Jubilee Oval

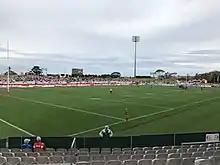
A view of the ground prior to a match between the St. George Illawarra Dragons and Canterbury-Bankstown Bulldogs in August 2018.

The St George Illawarra Dragons, formed as the result of a merger between St George and the Illawarra Steelers in 1999, use Kogarah as one of their home grounds in the National Rugby League, along with the Steelers former home, WIN Stadium in Wollongong. The newly formed Dragons used Kogarah in the 1999 NRL season, before moving their games to the Sydney Football Stadium (SFS) in 2000.